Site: saxony
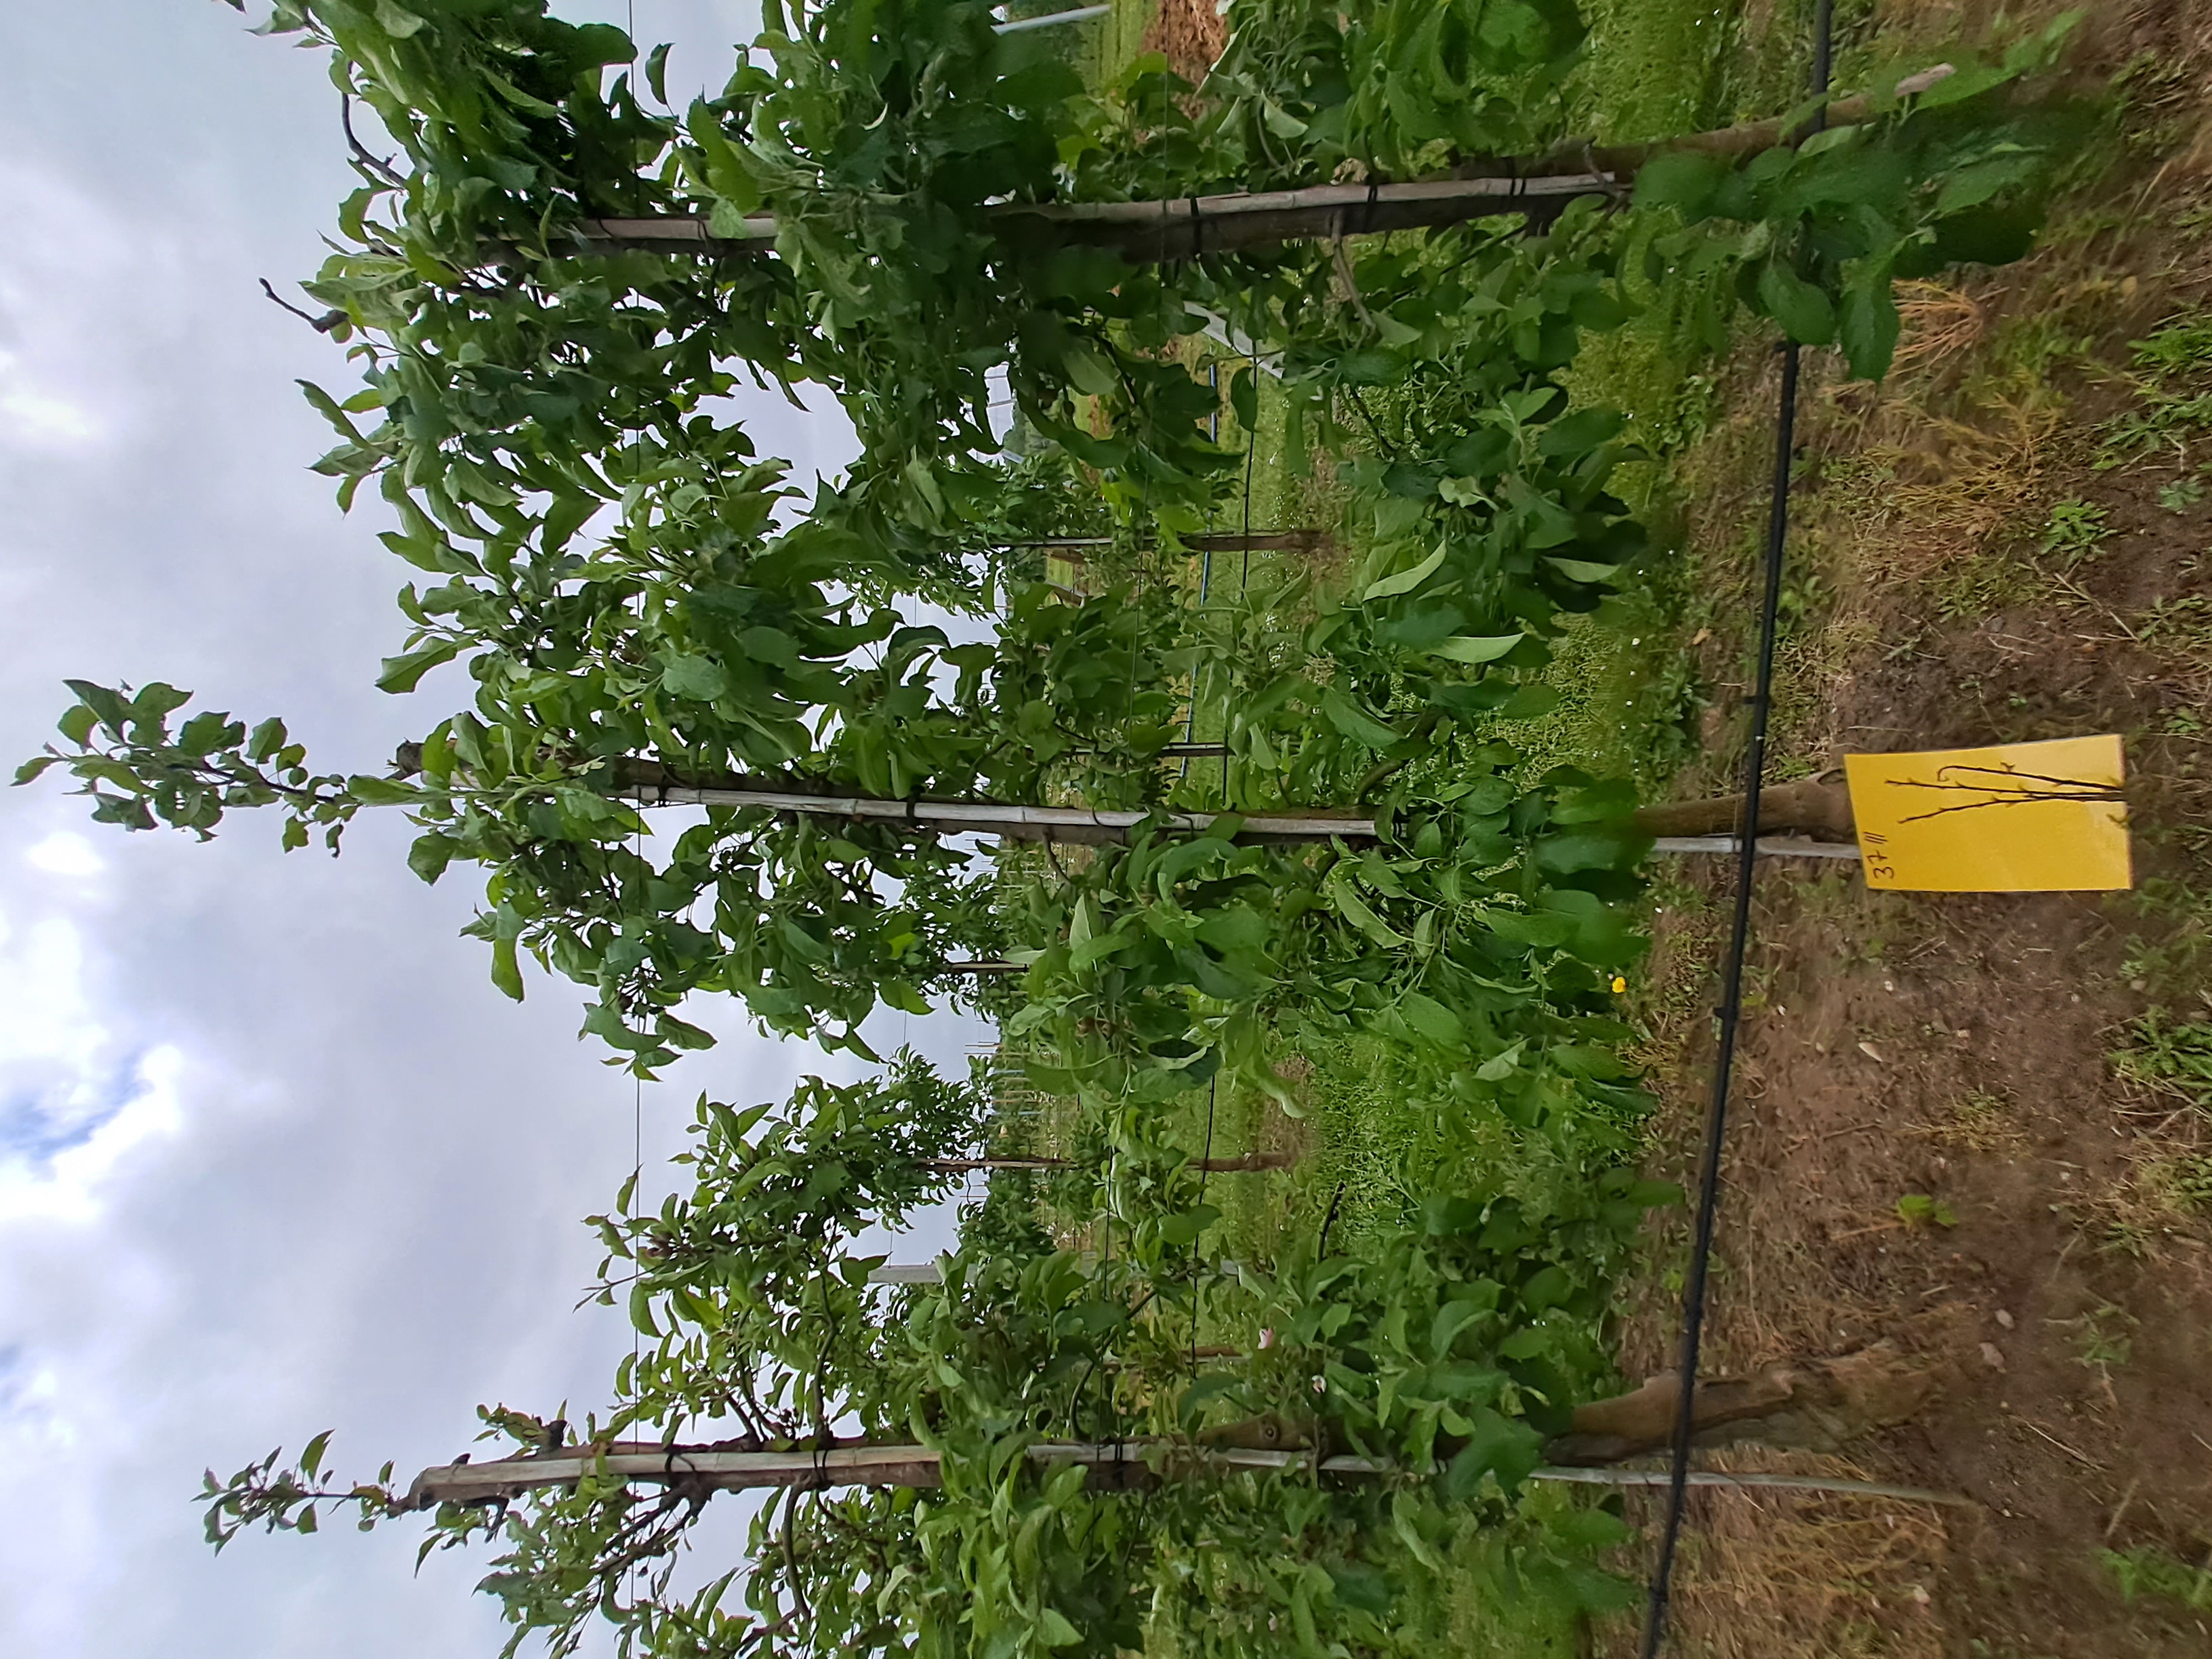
Growth stage (BBCH 71/72): Development of fruit